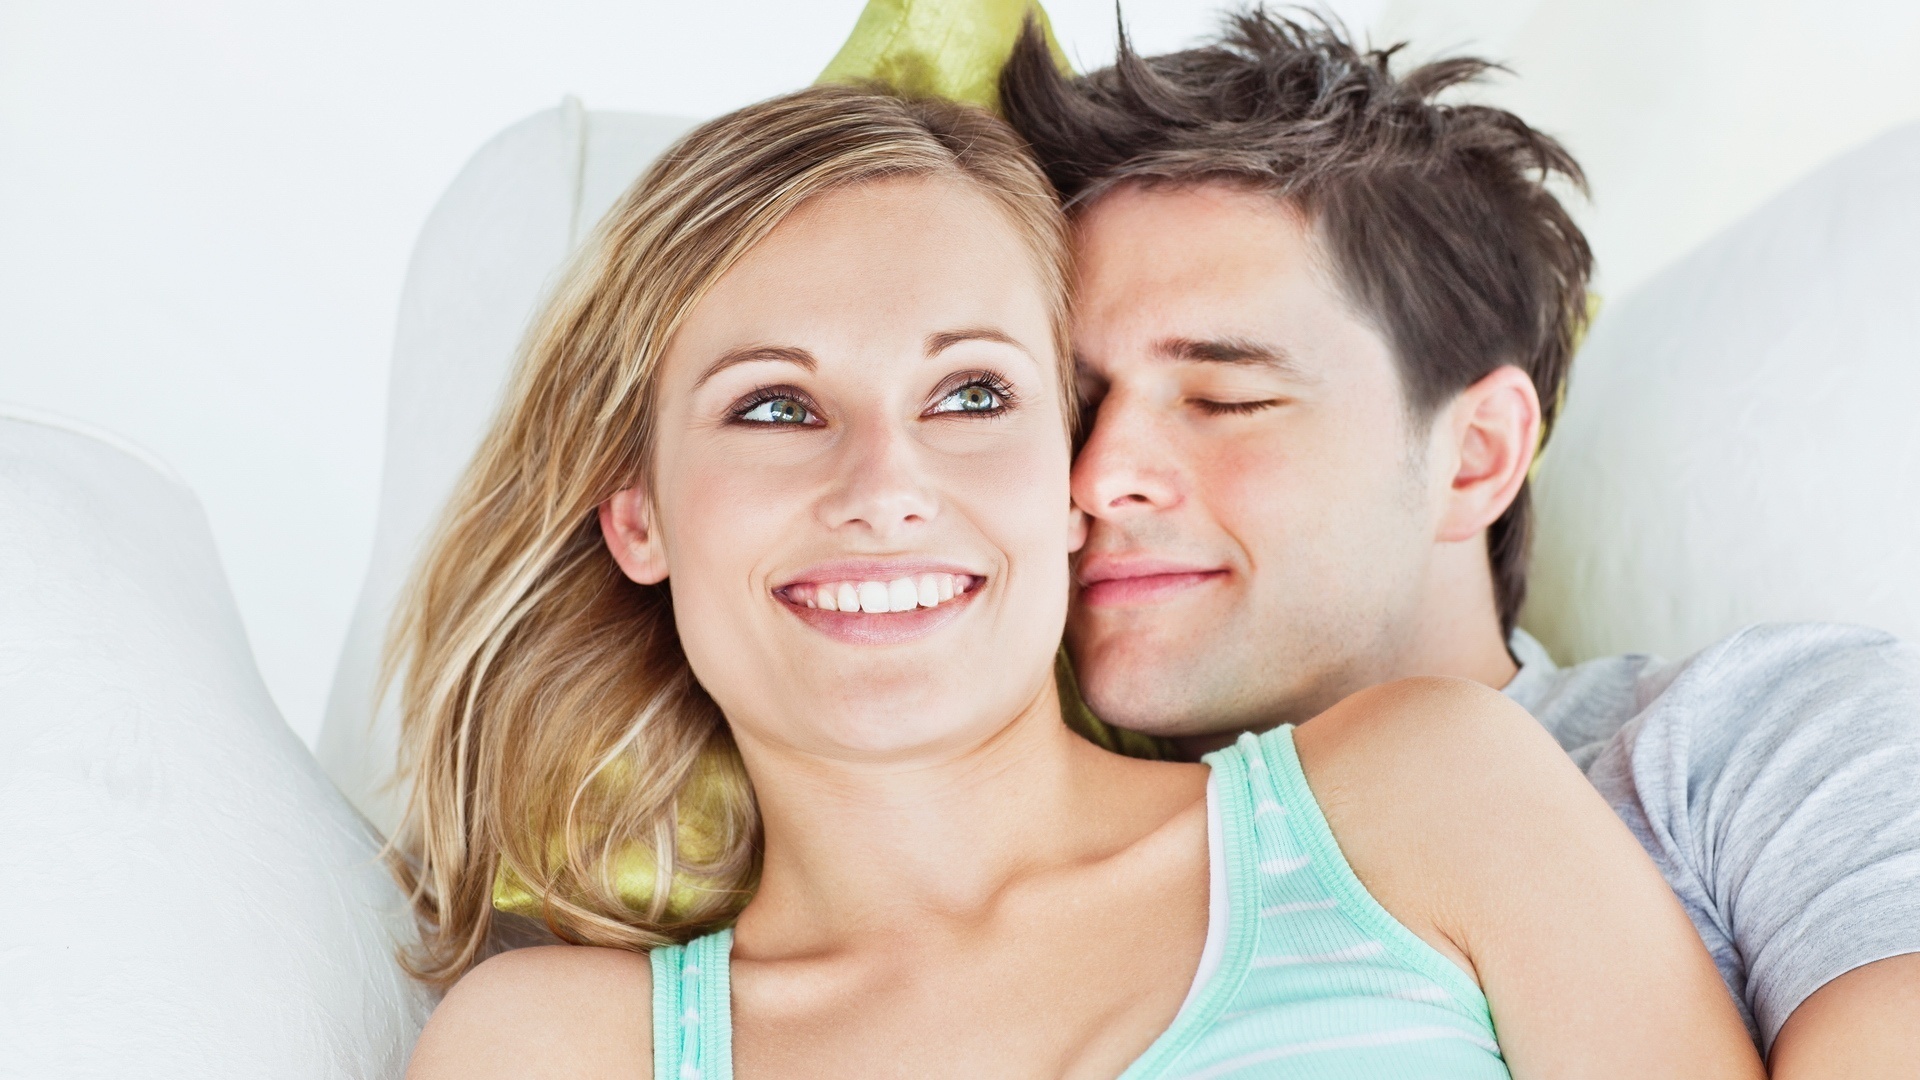
woman, hair, face, skin, facial expression, forehead, smile, cheek, beauty, nose, eyebrow, chin, friendship, fun, male, interaction, love, blond, lip, happy, neck, selfie, mouth, Cheek kissing, gesture, tooth, jaw, photography, ear, leisure